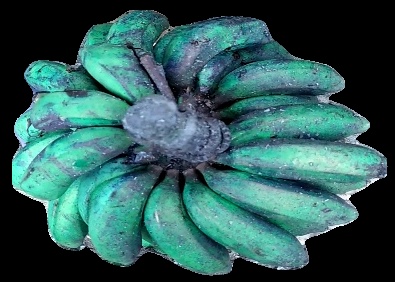
Variety: rasbale
Grade: grade3